Viktor Herou

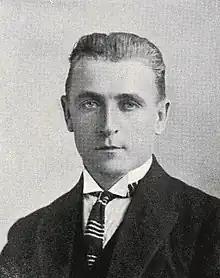
Viktor Herou

Johan Viktor Herou (17 February 1889, in Österfärnebo – 21 February 1970) was a Swedish politician from Österfärnebo. Herou dedicated a large part of his political career to the upliftment of the small peasantry.